Islam in Israel

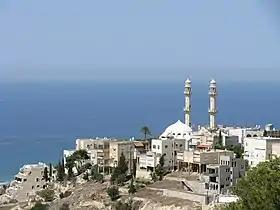
Mahmood Mosque in Kababir, a mixed Ahmadi and Jewish neighbourhood in Haifa

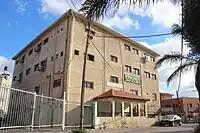
Islamic college in Umm al-Fahm, part of the Haifa District

Instead, the affairs of the Muslim community were to a large extent controlled directly by the Israeli government. Muslim Shari'a courts thus continued to operate in Israel and the authorities generally did not interfere in its day-to-day operation. In the 1940s and 1950s, Qadis were appointed by the Minister of Religious Affairs. In 1961 the government finally passed the Qadi law, which established a nine-member Appointment Committee, of whom five members should be Muslims by religion.